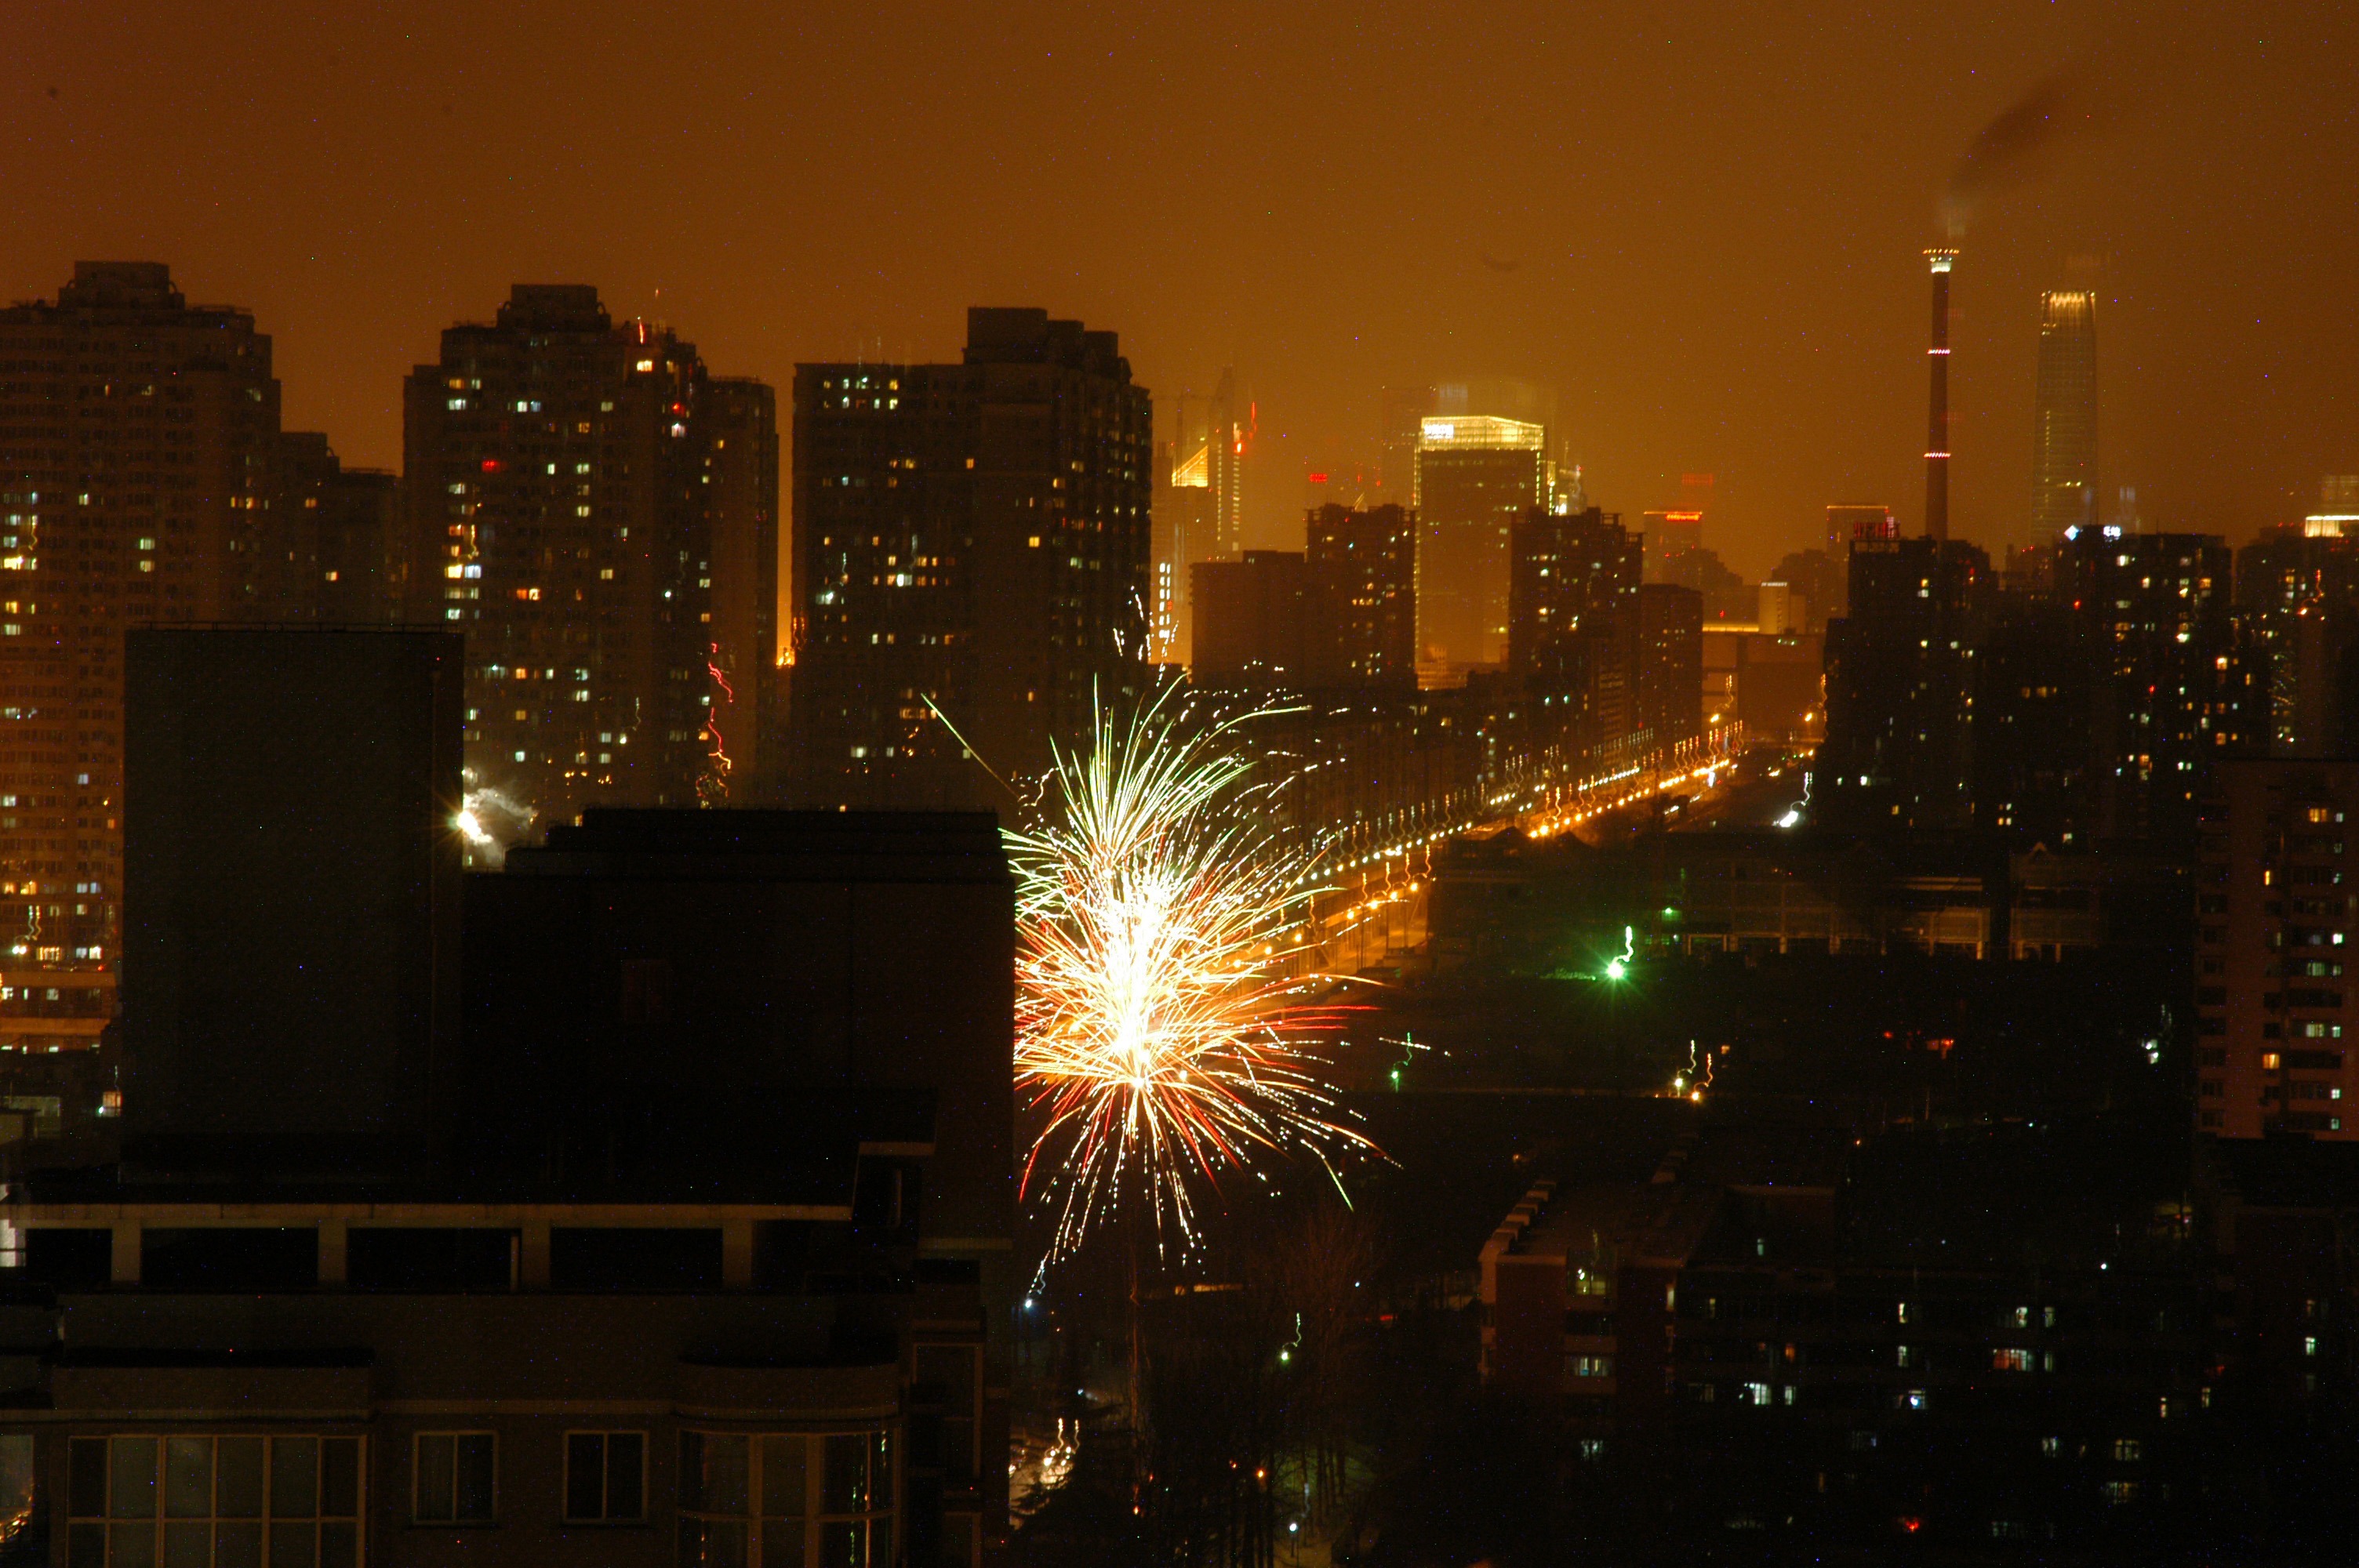
light, skyline, night, city, skyscraper, cityscape, downtown, dusk, celebration, evening, pyrotechnics, explosion, celebrate, fireworks, beijing, bright, party, sparks, china, metropolis, exploding, human settlement, metropolitan area